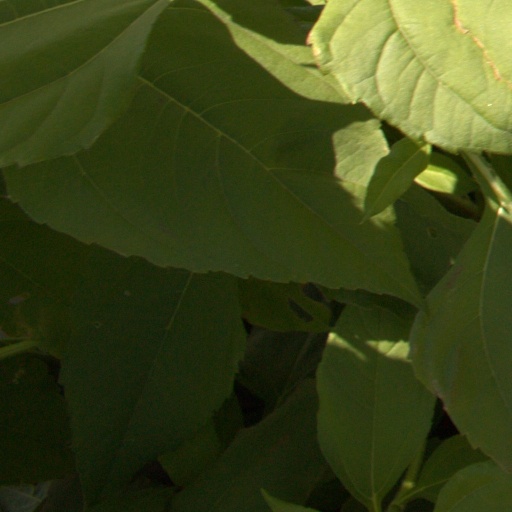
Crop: Jerusalem artichoke